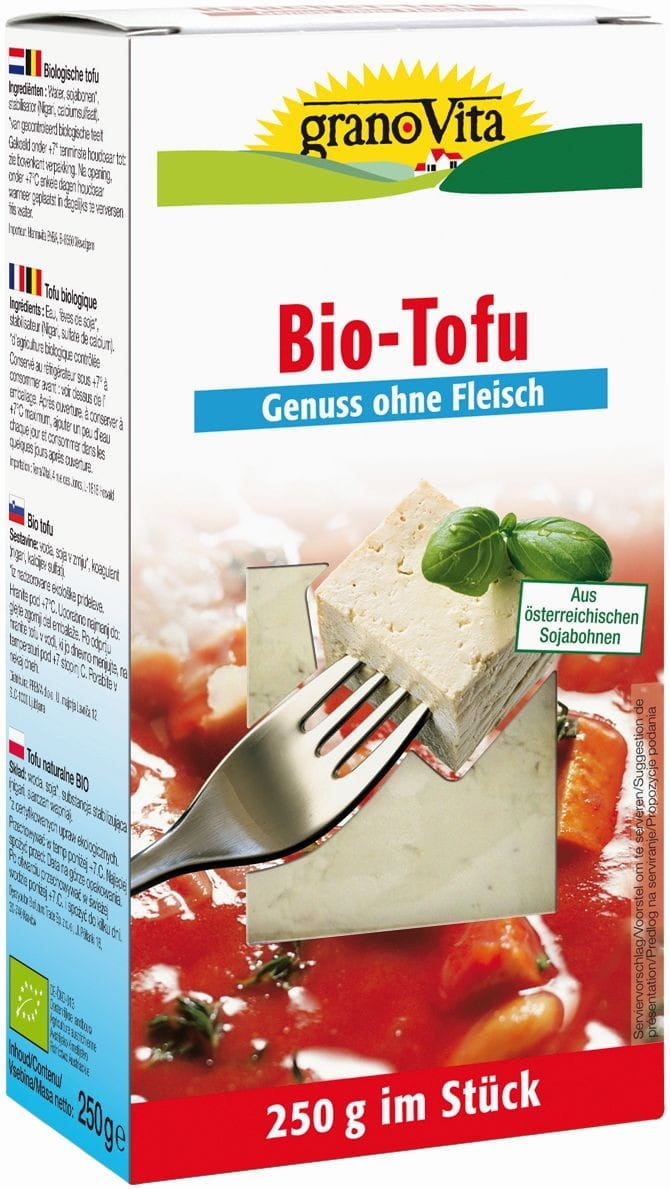
Natürlicher glutenfreier Tofu BIO 250 g - GRANOVITA
ZUTATEN Wasser, Sojabohnen *, Gerinnungsmittel (Nigari, Calciumsulfat) (* Zutat aus kontrolliert biologischem Anbau) NÄHRWERT In 100 g Brennwert 439 kJ / 105 kcal Fett: 5,3 g; davon gesättigte Säuren: 0,8 g; Kohlenhydrate: 2,9 g; darunter Zucker: 0,5 g; Ballaststoffe: 1,6 g; Protein: 11 g; Salz: 0,08 g span style = "font-family: 'Open Sans'; Schriftgröße: klein;" ALLERGEN INFORMATIONEN Produkt enthält Soja.
Brand: GRANOVITA
Category: Food, Beverages & Tobacco > Food Items > Tofu, Soy & Vegetarian Products > Tofu